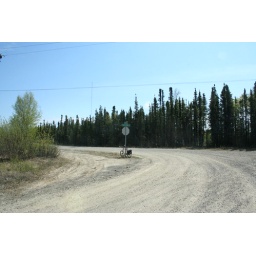
My trusty steed, parked against the street sign